Kobe Bryant

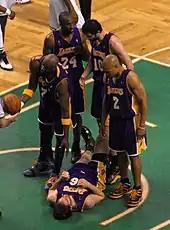
Bryant's Lakers lost to the Boston Celtics in six games during the 2008 NBA Finals

On December 23, 2007, Bryant became the youngest player (29 years, 122 days) to reach 20,000 points, in a game against the New York Knicks, in Madison Square Garden, after scoring 39 points to go along with 11 rebounds and eight assists. This record has since been broken by LeBron James. On March 28, Bryant scored a season-high 53 points to go along with 10 rebounds in a loss to the Memphis Grizzlies.